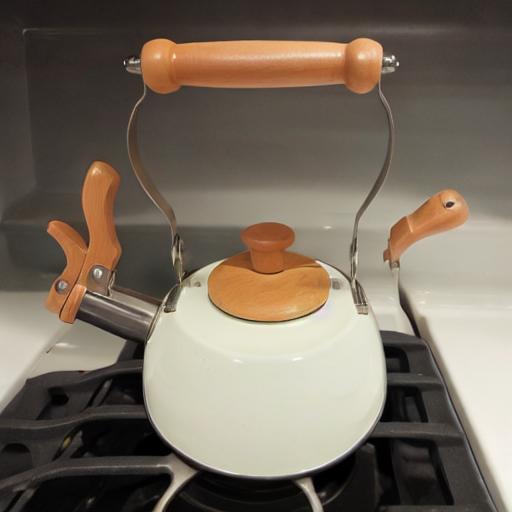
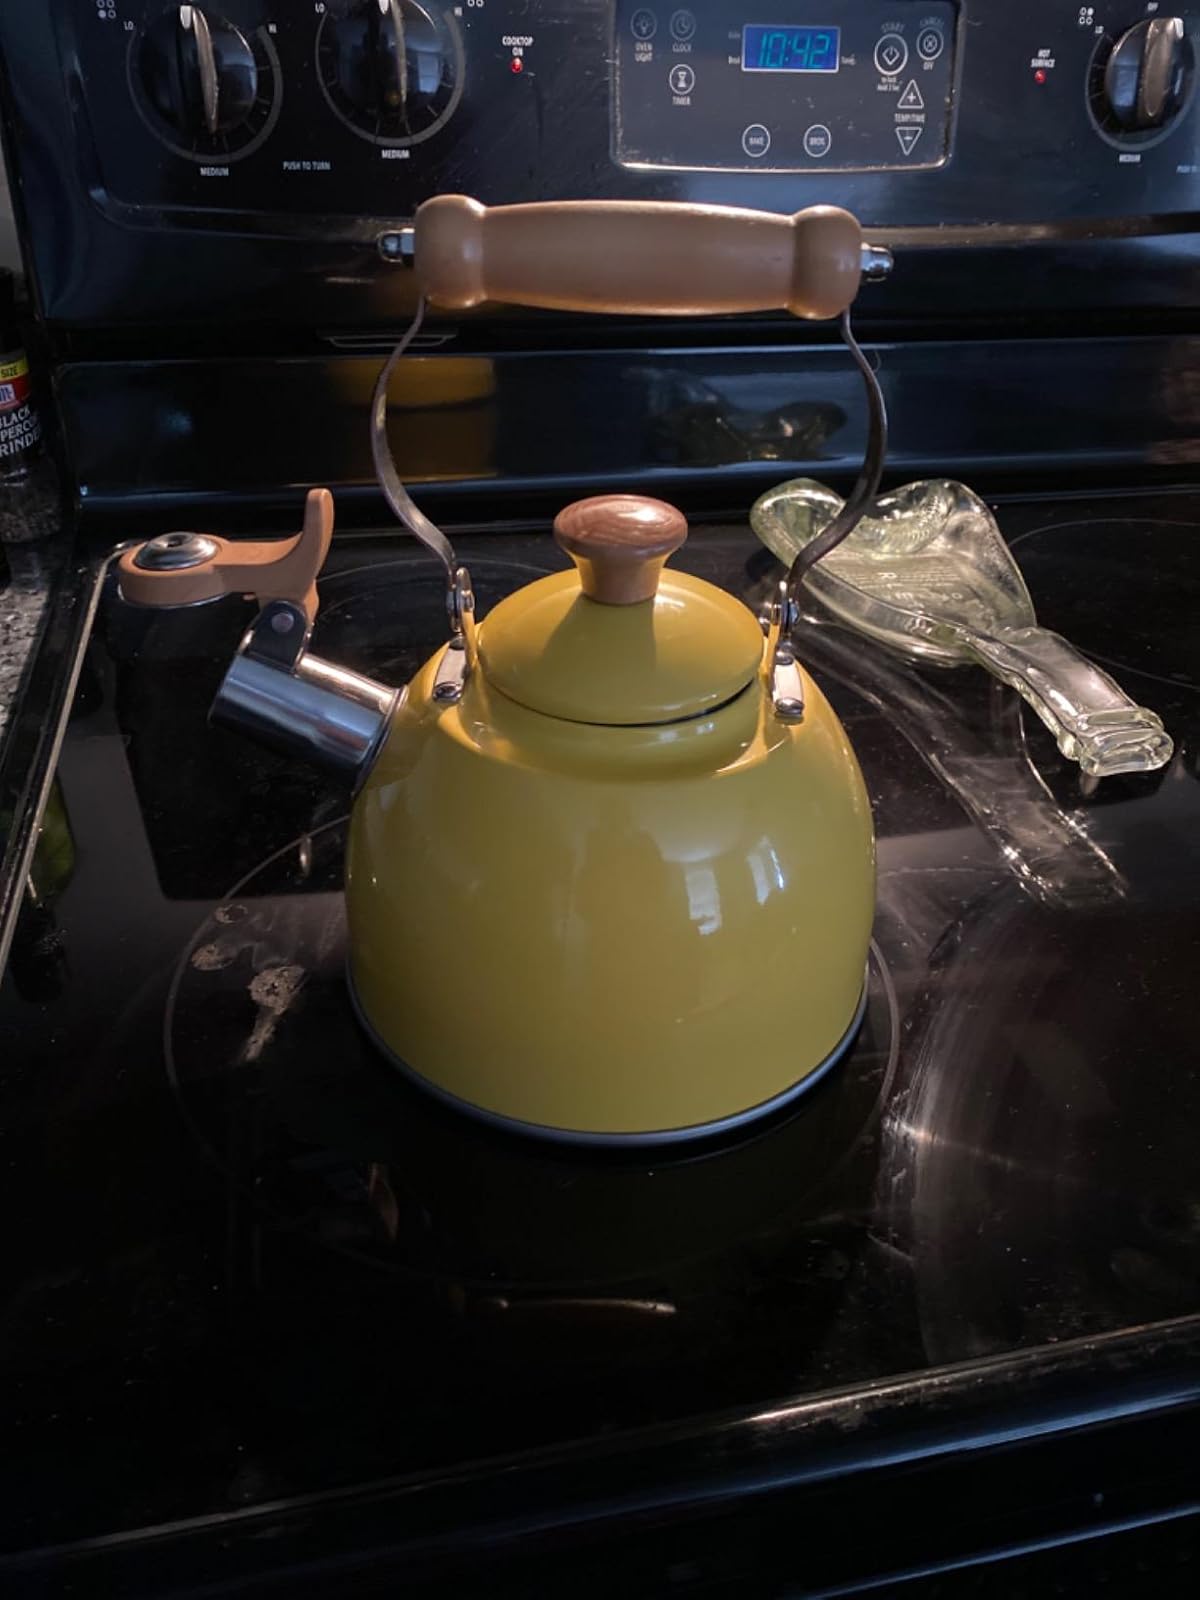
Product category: items_kettle
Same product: no